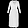
Label: Dress